Pop Gates

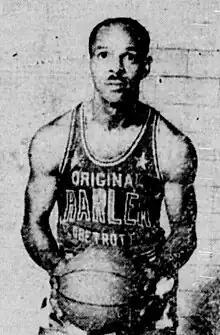
Gates circa 1952

William Penn "Pop" Gates (August 30, 1917 – December 1, 1999) was an American professional basketball player. Considered one of the top players of his day, he was the first African American player signed to the National Basketball League, which through merger became today's National Basketball Association.